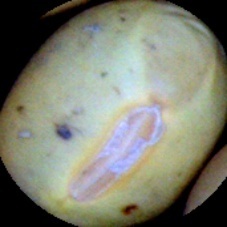
Label: Immature